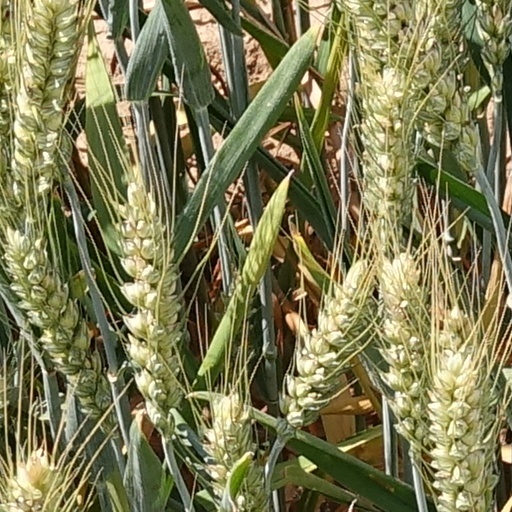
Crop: wheat